Zurich Airport

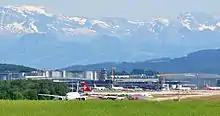
Zurich Airport with the Swiss Alps visible in the background

Also in 1980, the Federal Office of Civil Aviation published a new airport concept, which replaced that of 1945. The focus was now on qualitative expansion, taking into account spatial planning and environmental protection considerations.